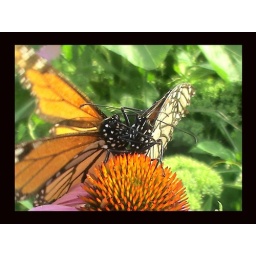
Monarch butterfly sweethearts framed in black